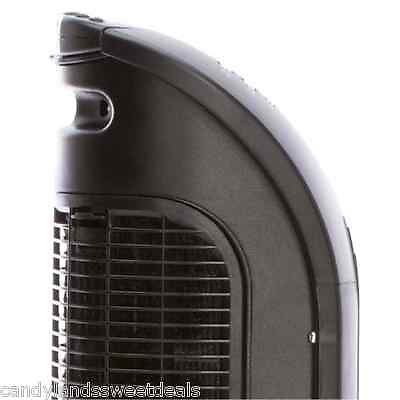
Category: fan